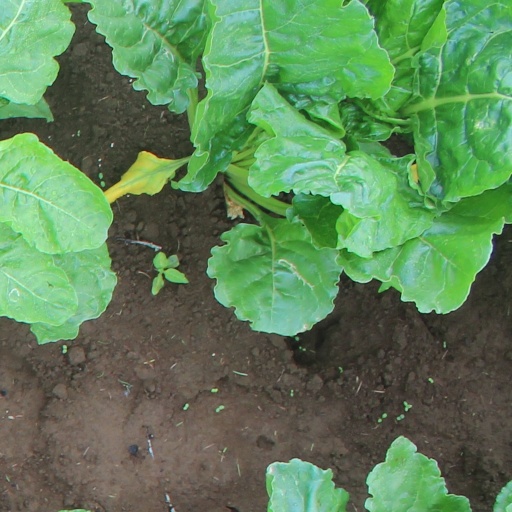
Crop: sugar beet